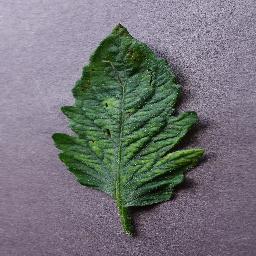
Label: Tomato___Tomato_mosaic_virus